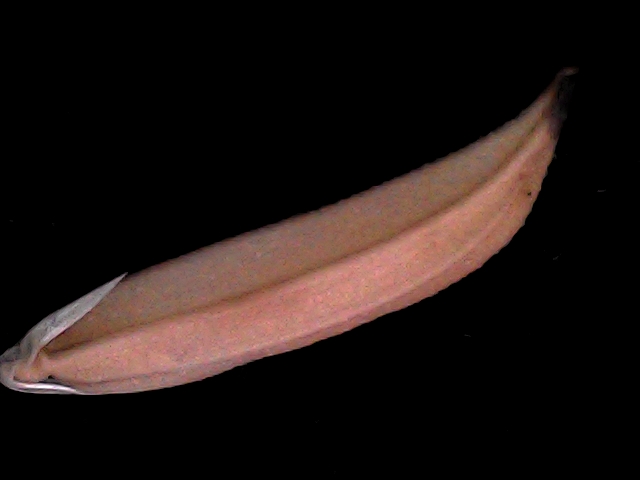
Rice variety: BD70